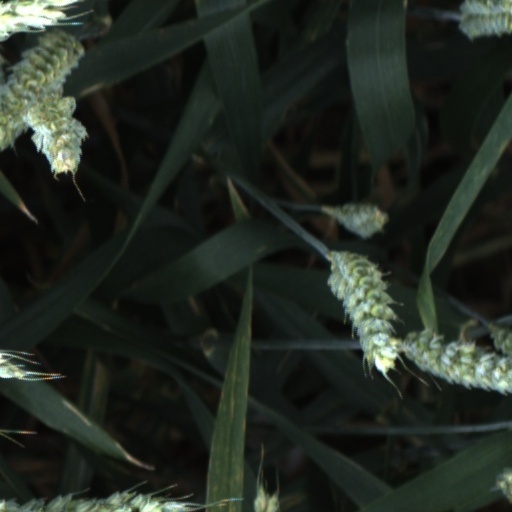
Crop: wheat